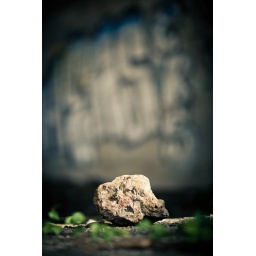
I found that rock illuminated by the late afternoon sun in an underpass with a graffiti wall in the background